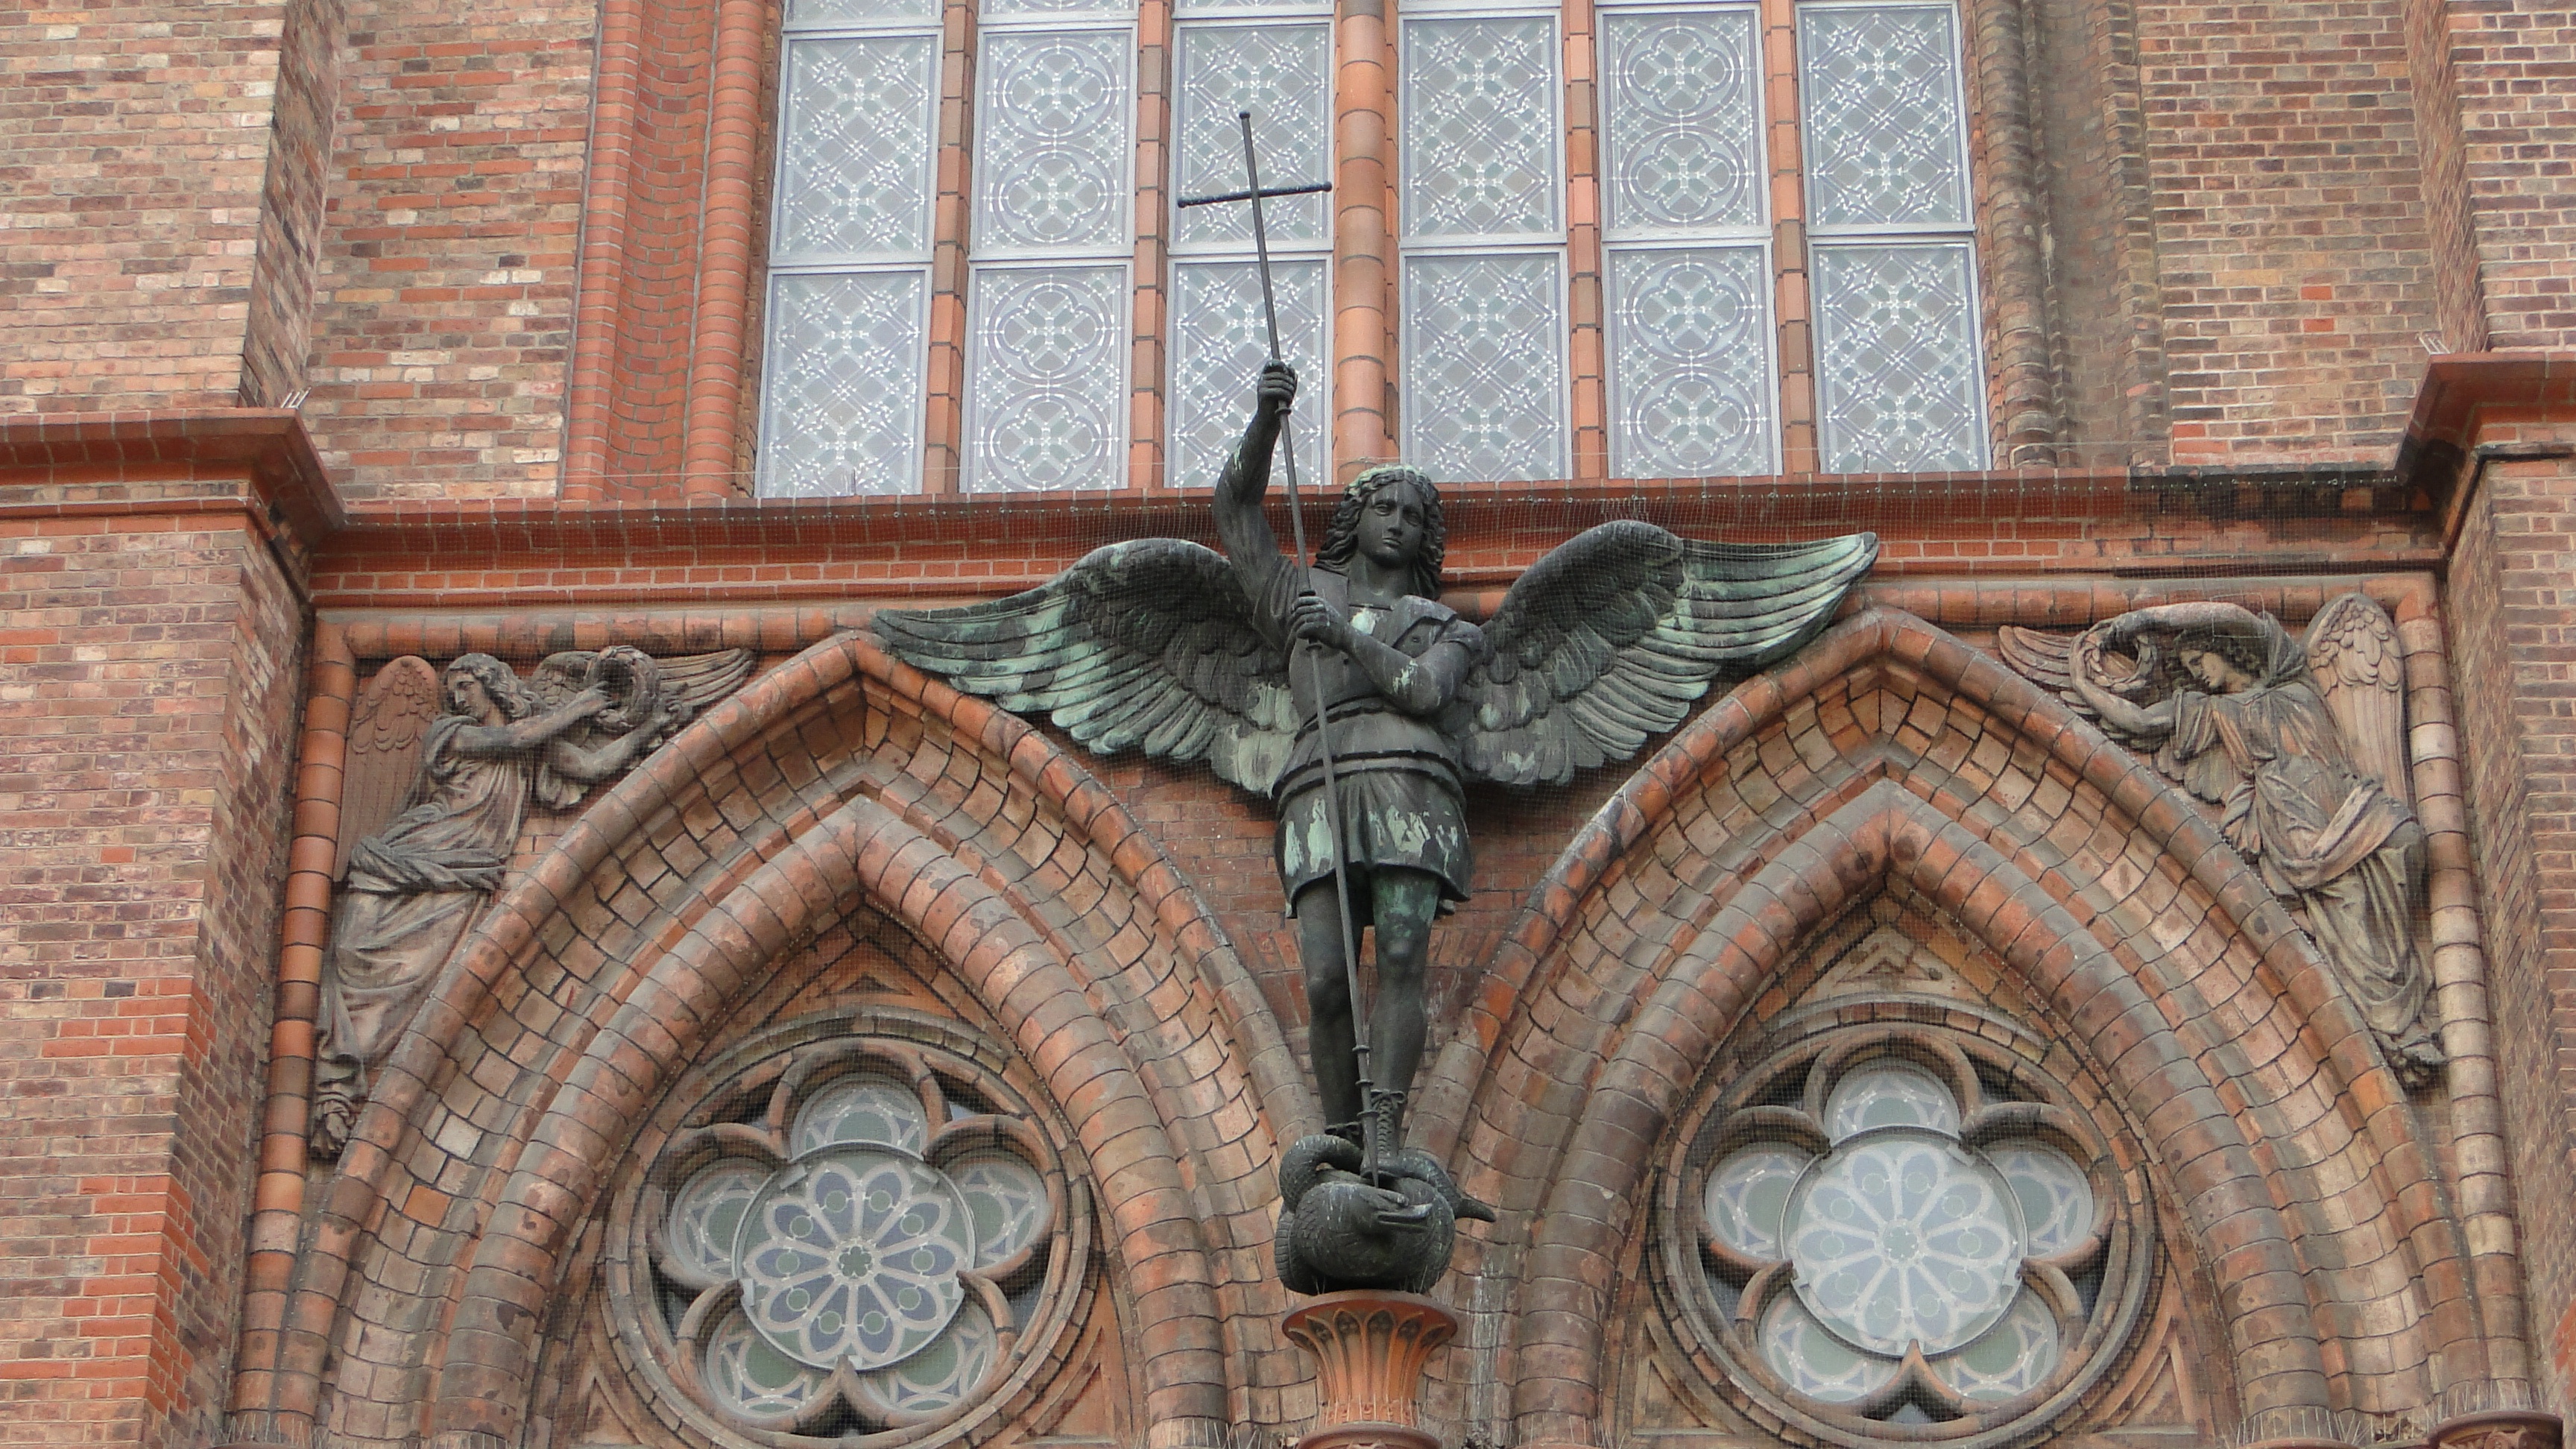
architecture, wood, window, monument, religion, facade, church, cathedral, chapel, door, place of worship, sculpture, angel, art, figure, faith, germany, berlin, carving, middle ages, ancient history